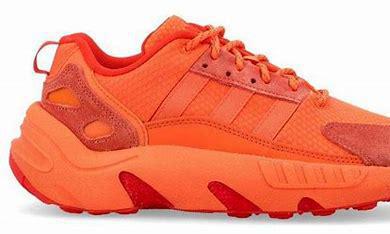
Brand: Adidas
Model: ZX 22 Boost